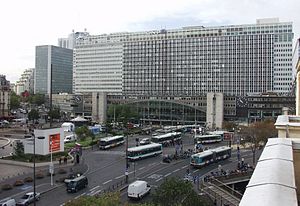
Gare Montparnasse
Gare de Montparnasse
Gare de Paris-Montparnasse er en af Paris' seks store banegårde, der ligger på grænsen mellem 14.- og 15. arrondissement. Herfra kan man tage tog til den syd-vestlige del af Frankrig; stationen er blandt andet udgangspunktet for TGV-Atlantique til Bordeaux, Nantes med flere. Stationen er den fjerdestørste i Paris, med omkring 50 millioner årlige rejsende.